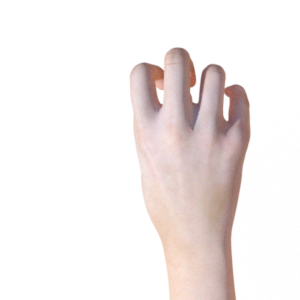
Label: rock